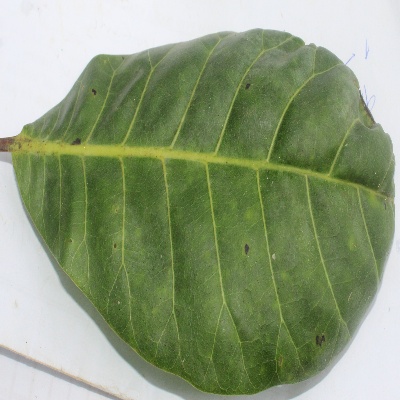
Crop: Cashew
Condition: anthracnose